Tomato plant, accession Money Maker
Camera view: vertical (180 deg); turntable rotation: 300 degrees
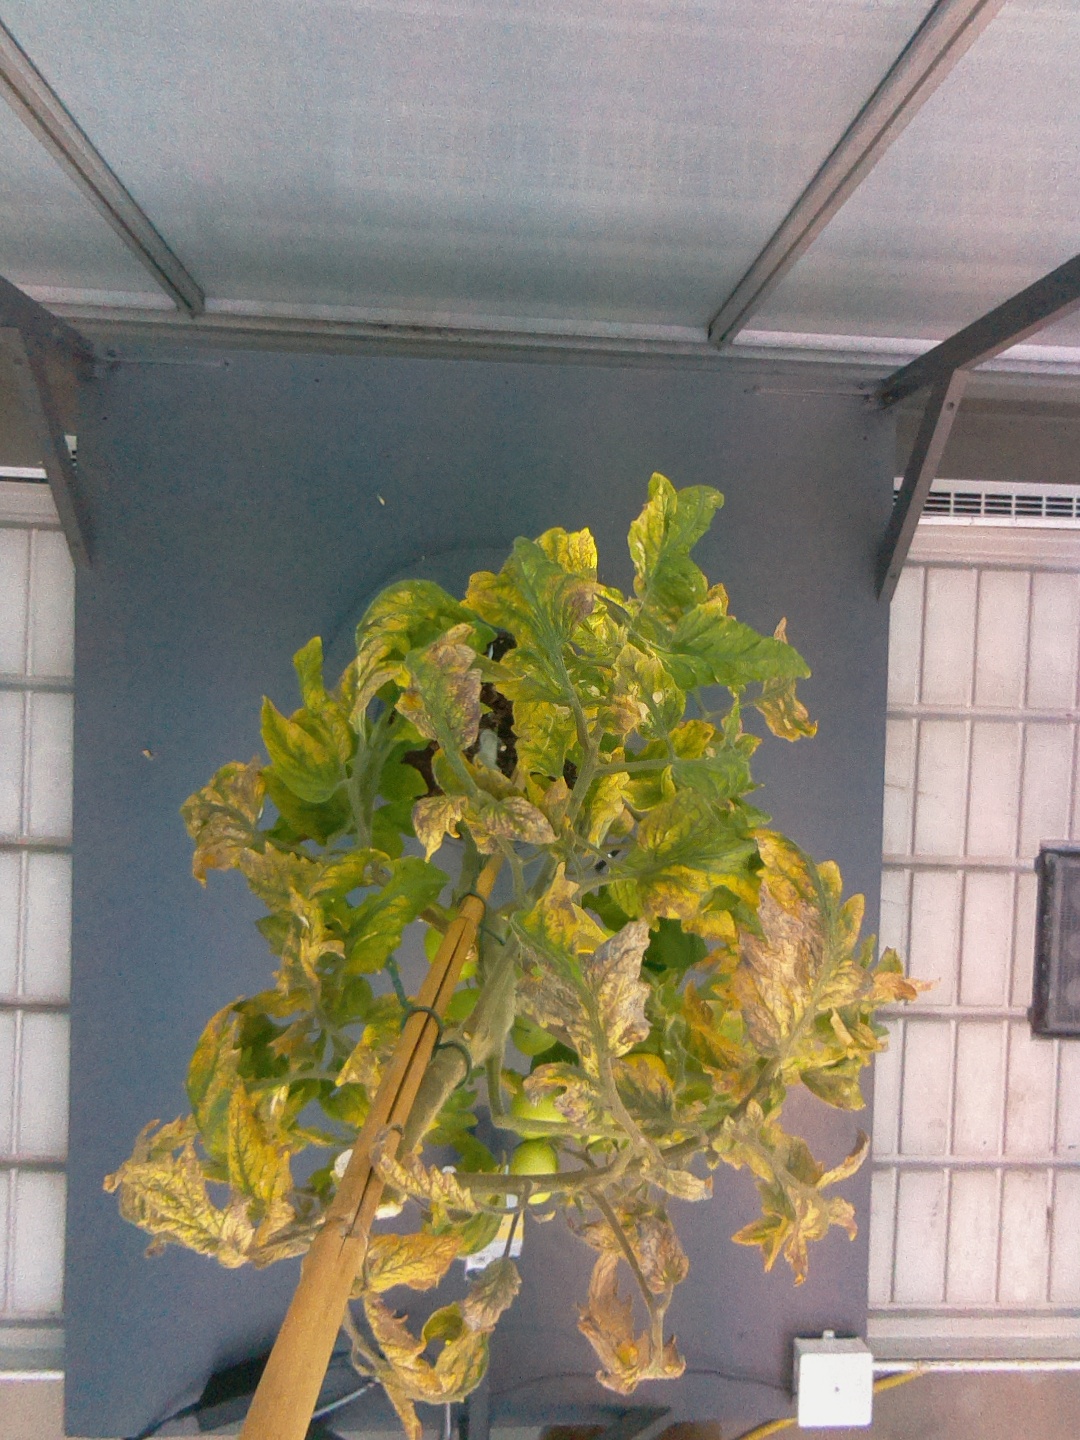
BBCH growth stage 80: fruits start showing typical ripe color (orange -> red)